List of local nature reserves in Berkshire

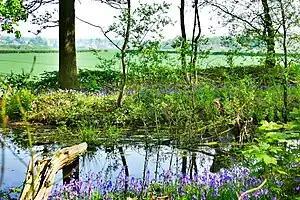
Park Wood and Goulding's Wood

Local nature reserves (LNRs) in England are designated by local authorities under Section 21 of the National Parks and Access to the Countryside Act 1949. LNRs are sites which have a special local interest either biologically or geologically. Local authorities have a duty to care for them, and must control the sites by owning or leasing them, or by having an agreement with the owners. The local authorities can apply local byelaws to manage and protect LNRs.